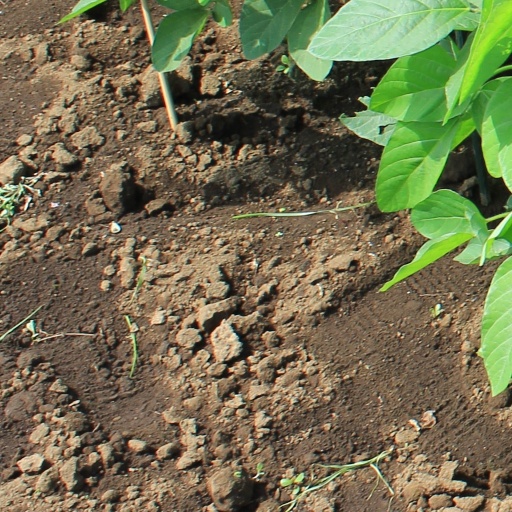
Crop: soybean